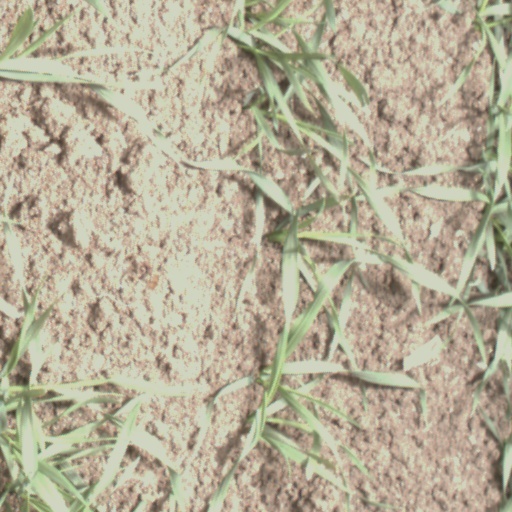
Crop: wheat